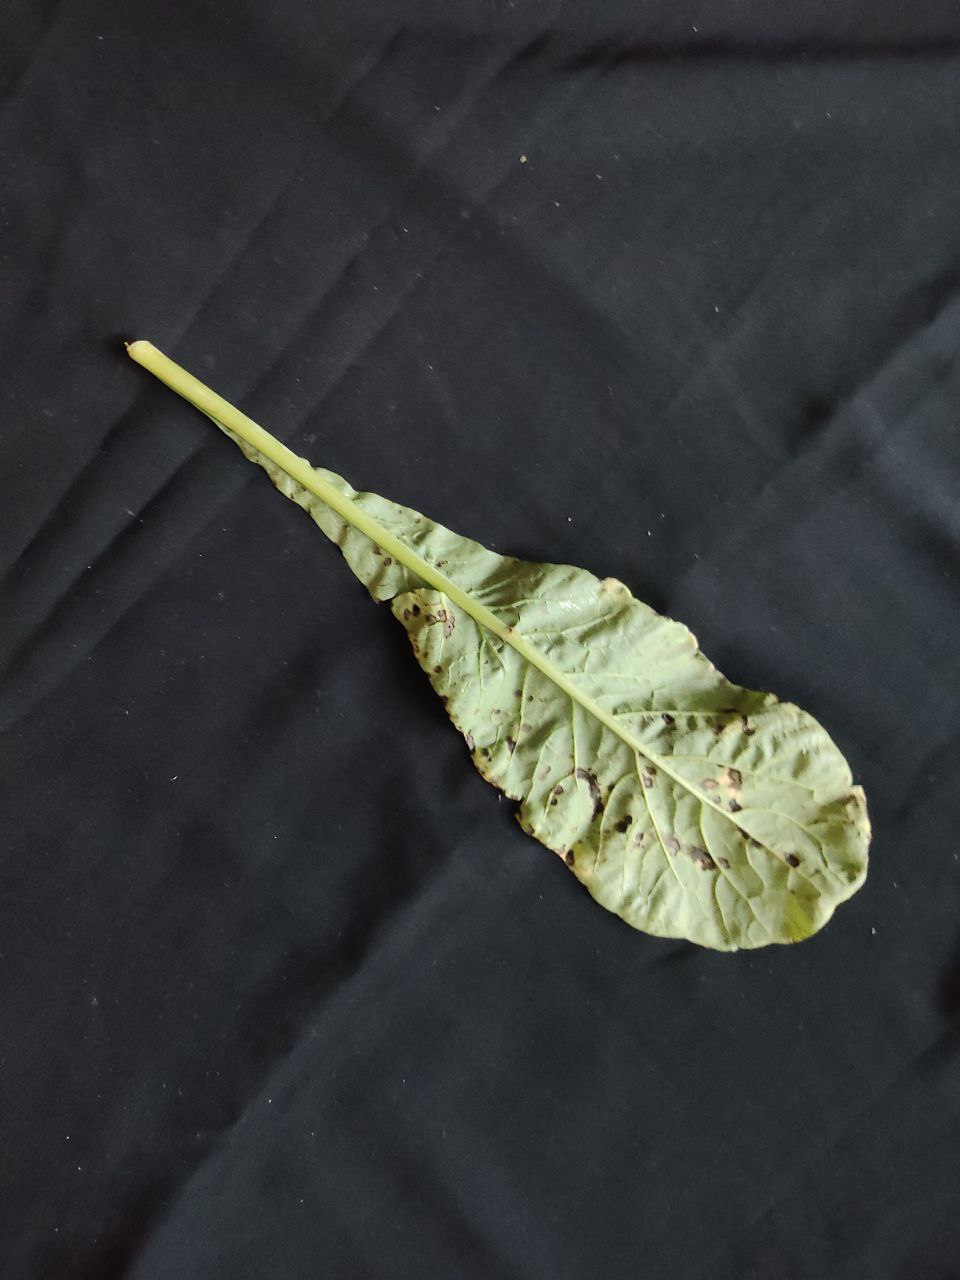
Label: Black leaf spot